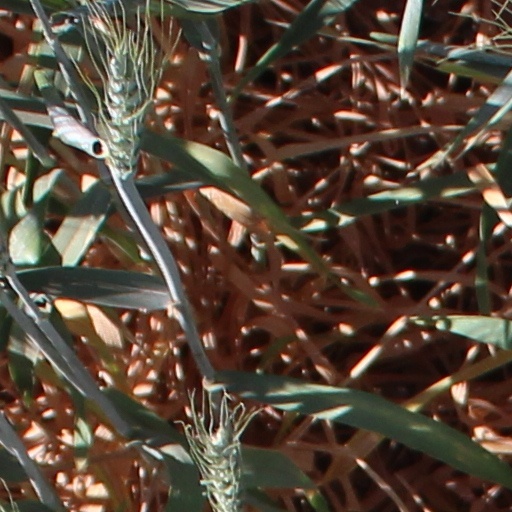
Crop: wheat